Women in Mexico

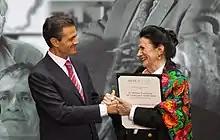
Ángela Gurría

Eulalia Guzmán participated in the Mexican Revolution and then taught in a rural primary school and was the first woman archeologist in Mexico. Her identification of human bones as those of Aztec emperor Cuauhtémoc brought her to public attention. Rosario Castellanos was a distinguished twentieth-century feminist novelist, poet, and author of other works, a number of which have been translated to English. At the time of her death at 49, she was Mexican ambassador to Israel. Novelist Laura Esquivel ("Like Water for Chocolate") has served in the Mexican Chamber of Deputies for the Morena Party. Other women writers have distinguished themselves nationally and internationally in the modern era, including Anita Brenner, and Guadalupe Loaeza. Some writers were mestiza women who began to publish their own journals in the 1870s. They were able to help form a rhetoric around the mestiza that allowed them all to have a platform for the formation of their own national identity. They were able to write and use their platform as women in journalism to get their fight across the nation.